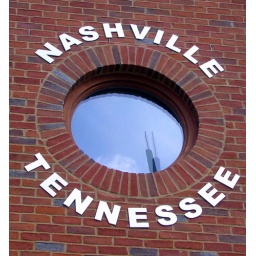
Next to riverfront part. Thats the reflection of the top of a bellsouth building spire in the double paned window